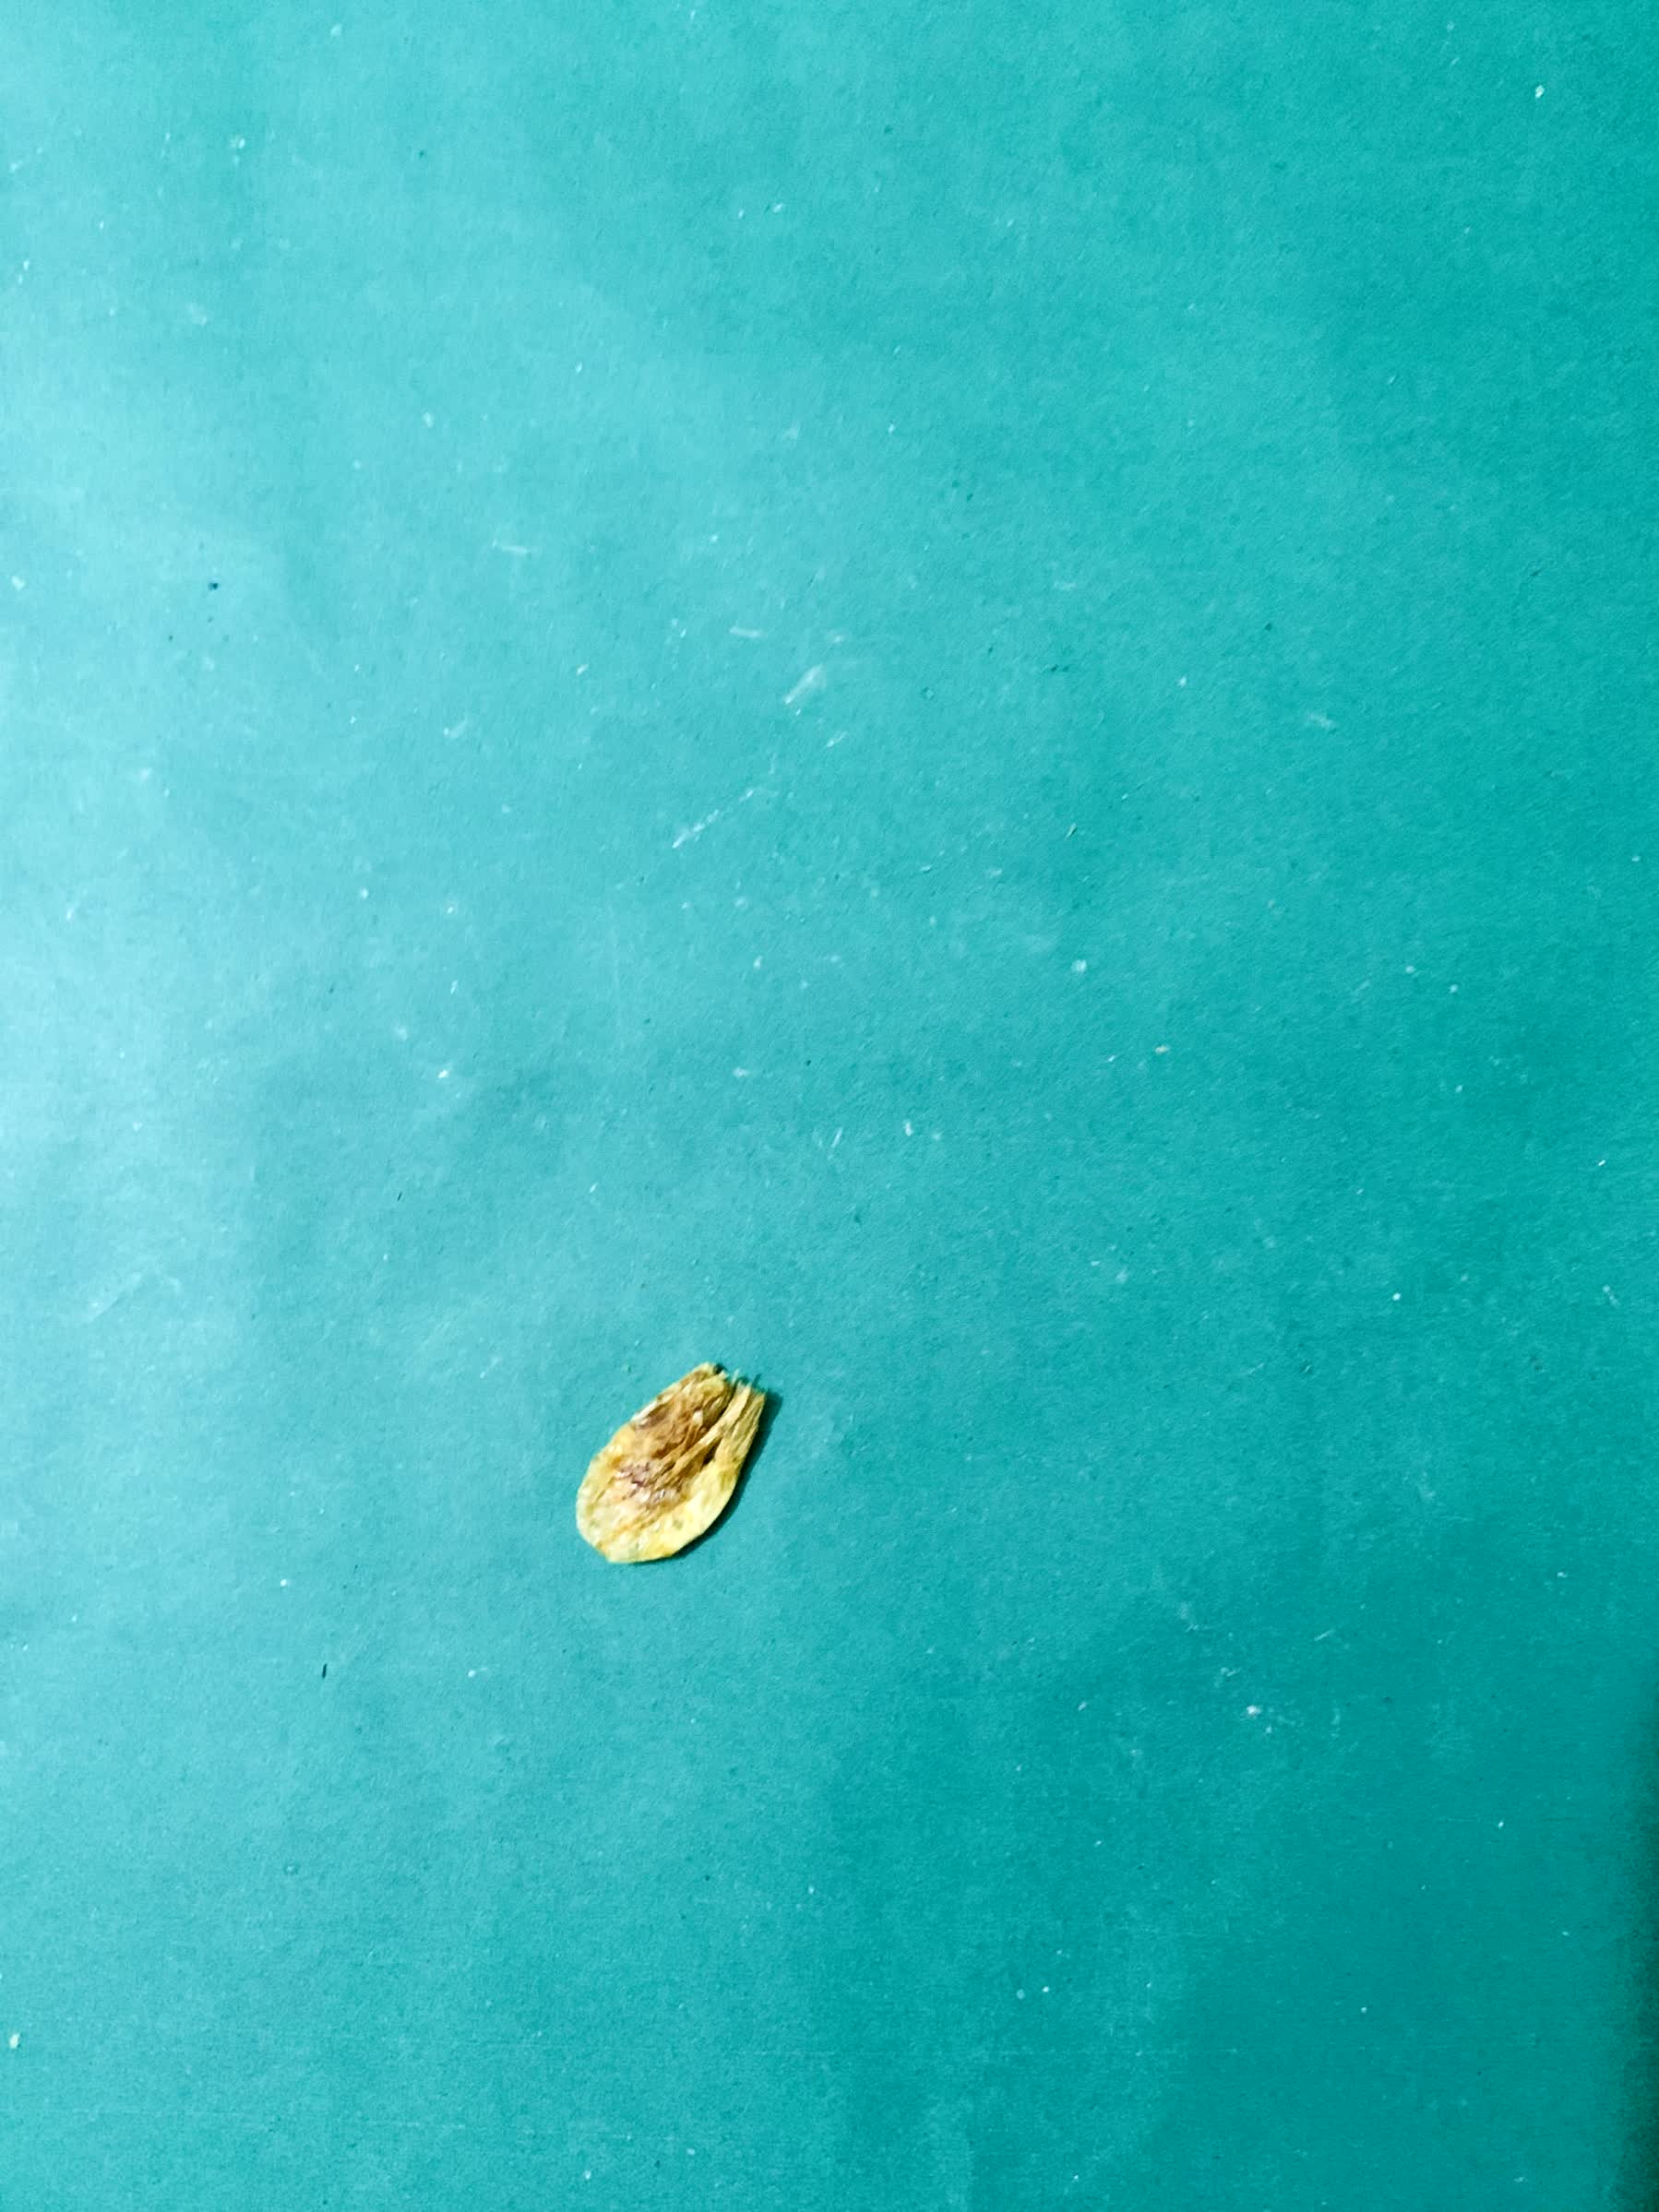
Species: chingri